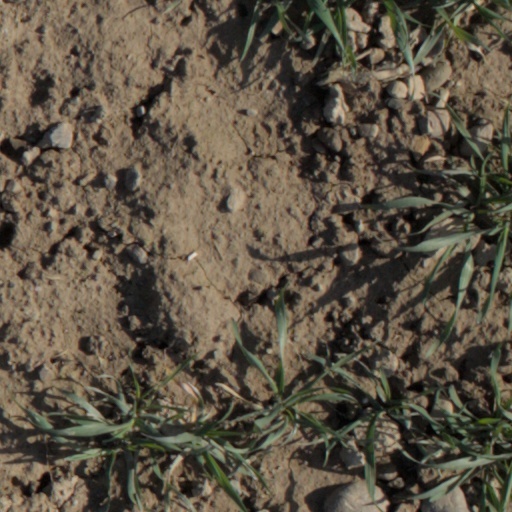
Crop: wheat